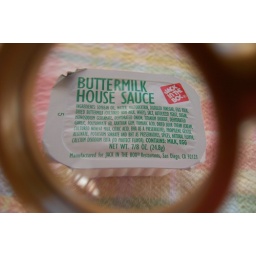
Buttermilk house sauce from jack in the box being magnified ith toy magnifying glass from jack in the box.